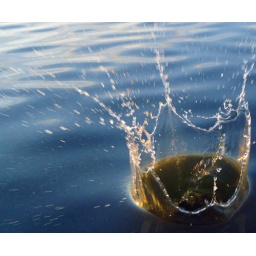
I threw a rock in the lake to try to capture a water drop photo.